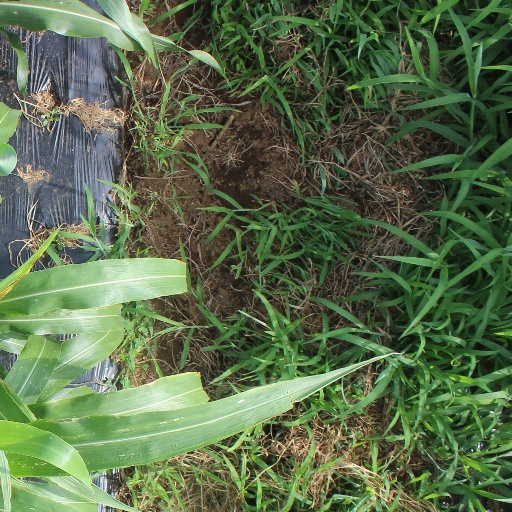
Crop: sorghum